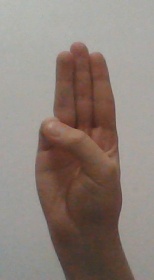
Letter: thaa